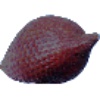
Label: Salak 1